National flag

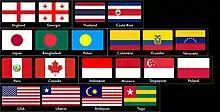
Image showing many similar flags

The most common colours in national flags are red, white, green, dark blue, yellow, light blue, and black. The only national flag not to include the colors red, white, or blue is Jamaica's. The occurrence of each colour in all the flags is listed in detail in the table below. The table shows that the colours light brown, dark brown and grey are only present in very small quantities. To be more precise these colours are currently only present in some of the symbols found within a few flags, such as in the case of the Spanish flag.